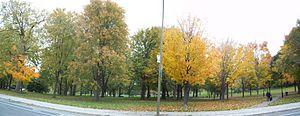
Parc Ahuntsic, vu de la rue Lajeunesse, à l'automne, à Montréal
La rue Lajeunesse est une voie de Montréal.